Tagaytay

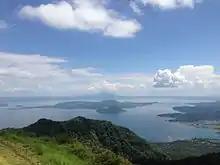
View of Taal Lake and Volcano from Tagaytay

The southern and eastern portions of Tagaytay are covered by hills and mountains which is generally forests, pine trees, and open grasslands. The city lies along Tagaytay Ridge, a ridge stretching about from Mount Batulao in the west to Mount Sungay in the east with elevations averaging about above sea level. Mount Sungay in Tagaytay is the highest point of the province of Cavite at .